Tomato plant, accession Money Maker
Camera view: tilt-top (135 deg); turntable rotation: 180 degrees
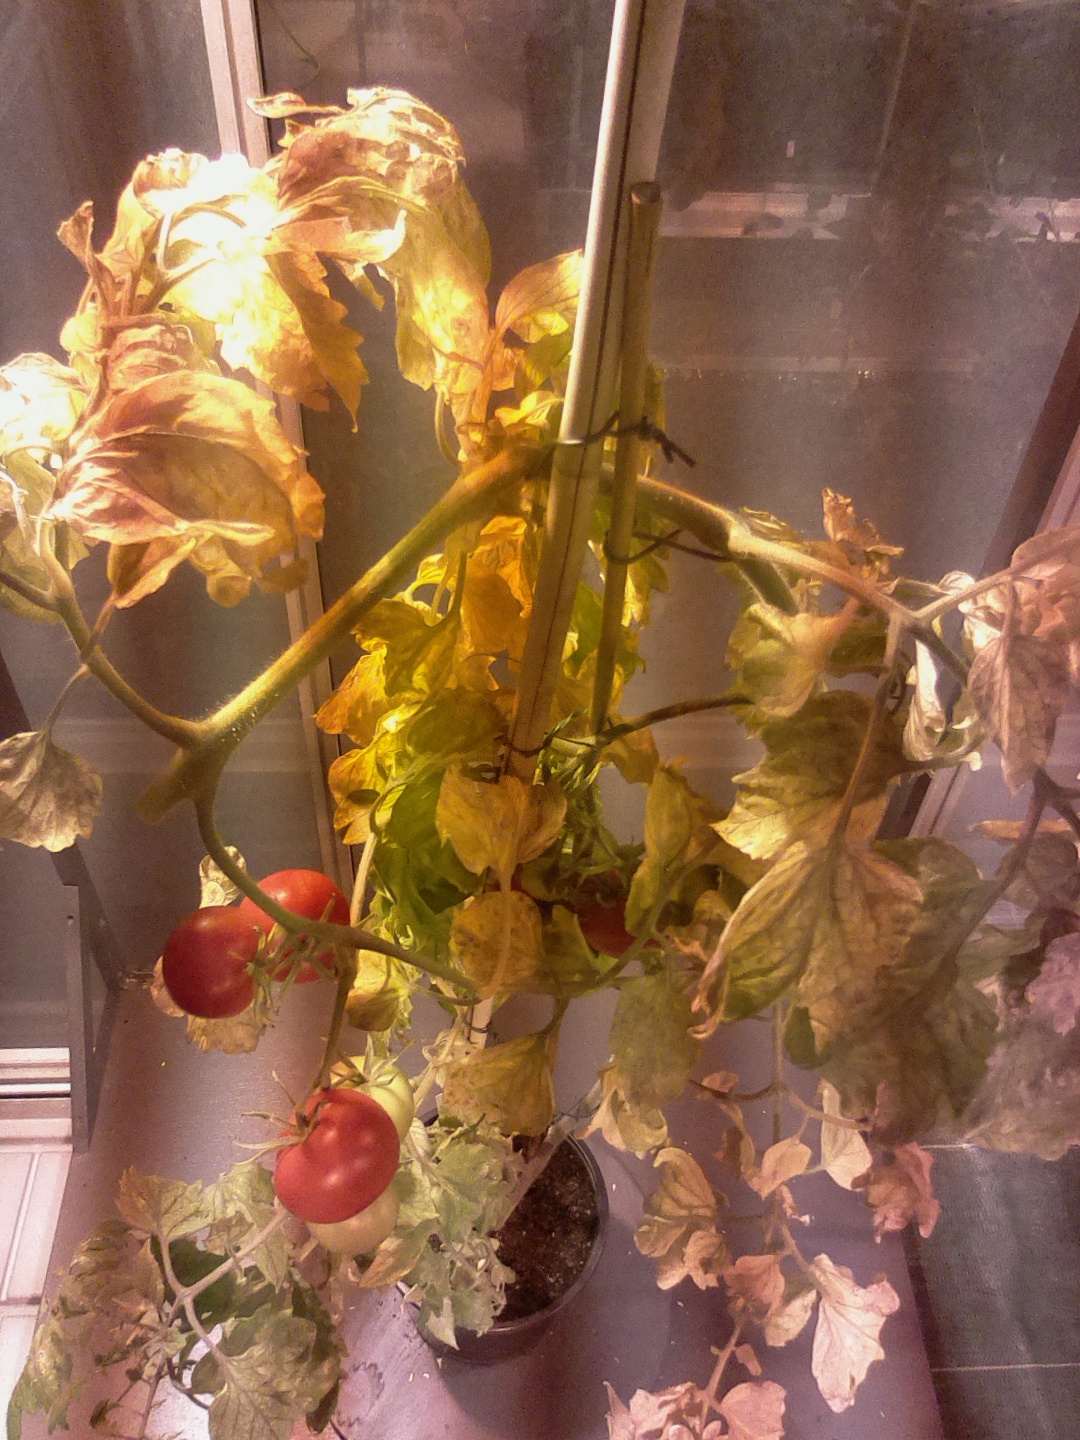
BBCH growth stage 85: 50%-60% of fruits show typical fully ripe color